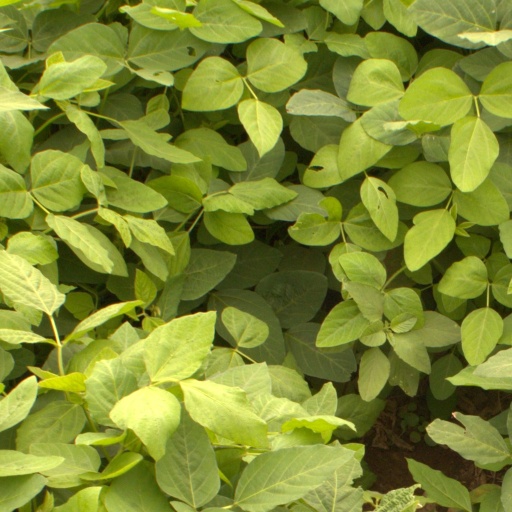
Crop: soybean